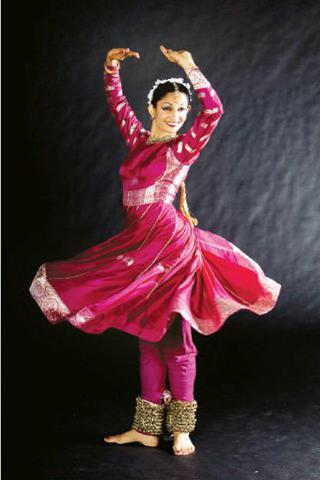
Dance form: kathak